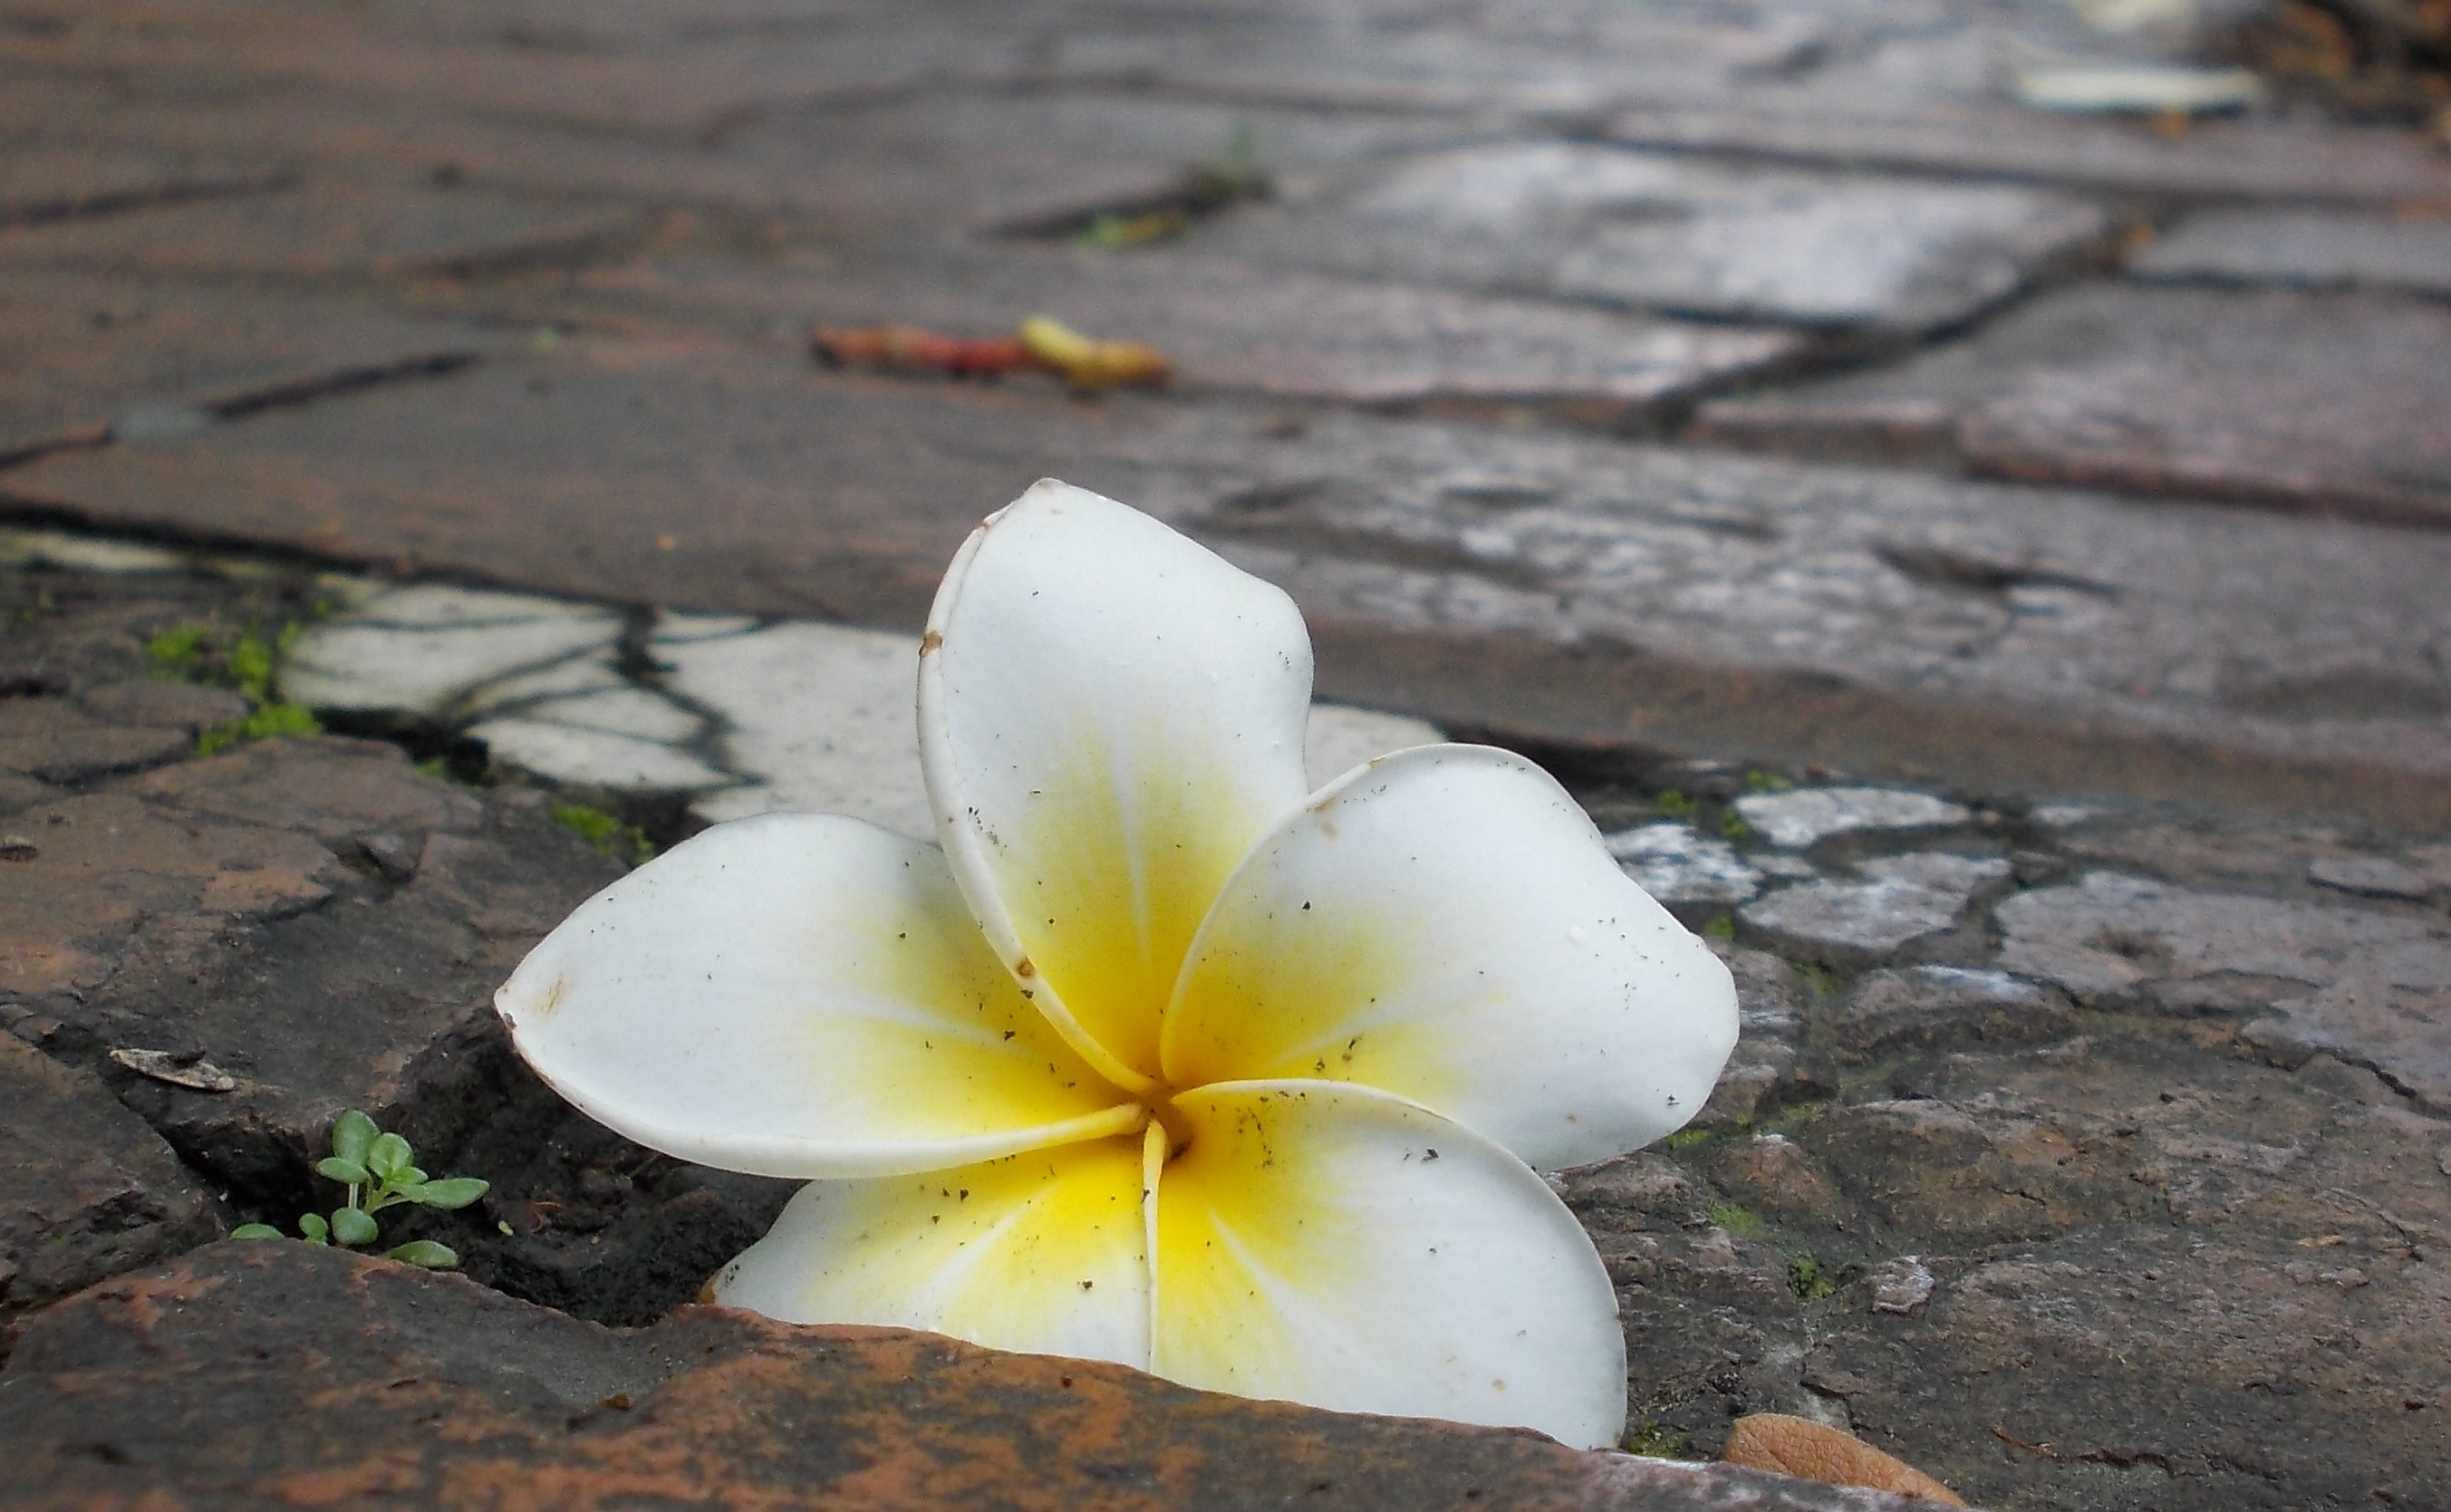
nature, plant, white, leaf, flower, petal, bloom, tropical, botany, yellow, flora, wildflower, close up, fallen, fragrant, macro photography, frangipani, flowering plant, kalachuchi, land plant